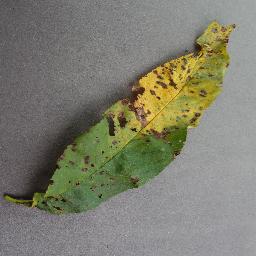
Label: Peach___Bacterial_spot